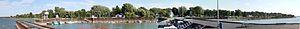
Vue de Verchères, Québec, à partir du fleuve Saint-Laurent